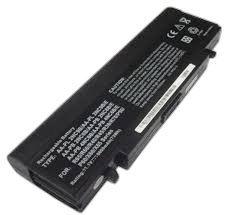
Waste category: battery